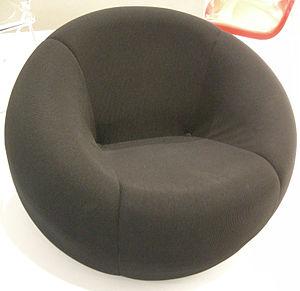
Gaetano Pesce, né à La Spezia en 1939, est un architecte, peintre, designer, sculpteur et philosophe italien.